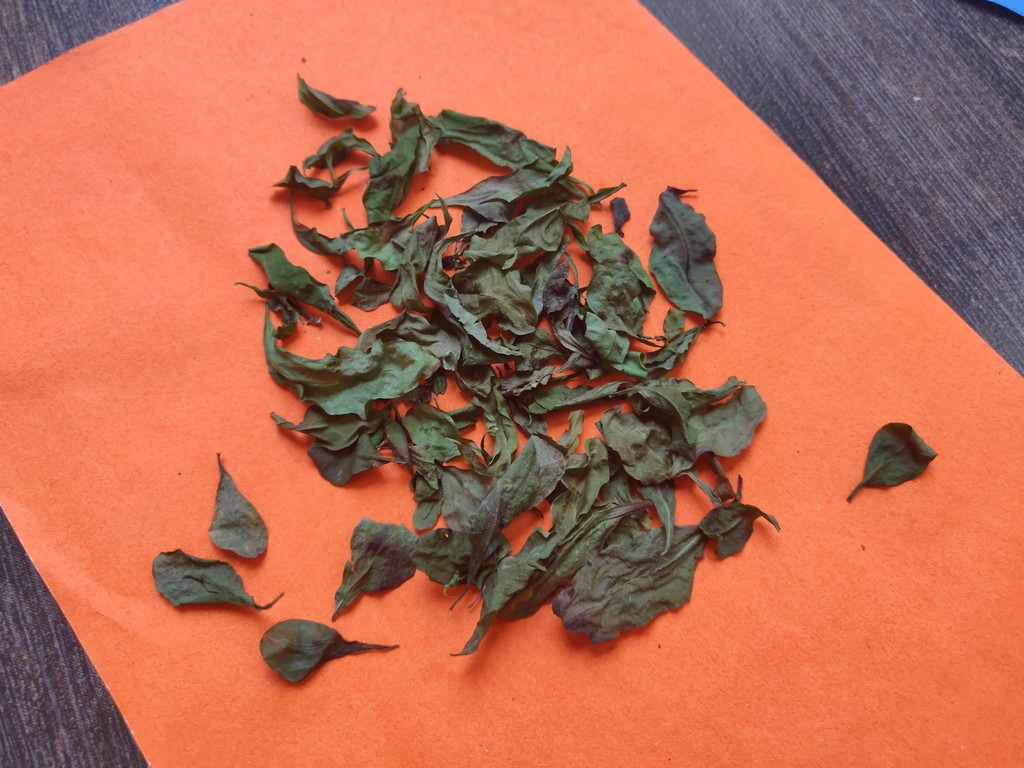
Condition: Dried
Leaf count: multiple
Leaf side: unknown